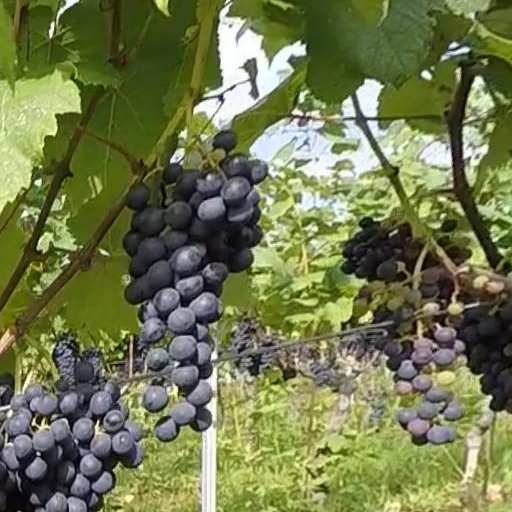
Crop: grape